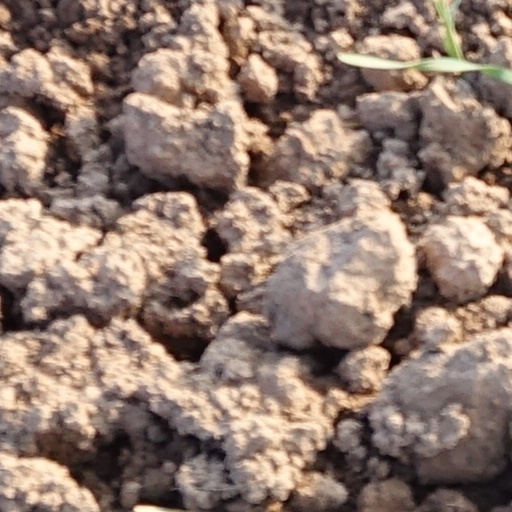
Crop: wheat